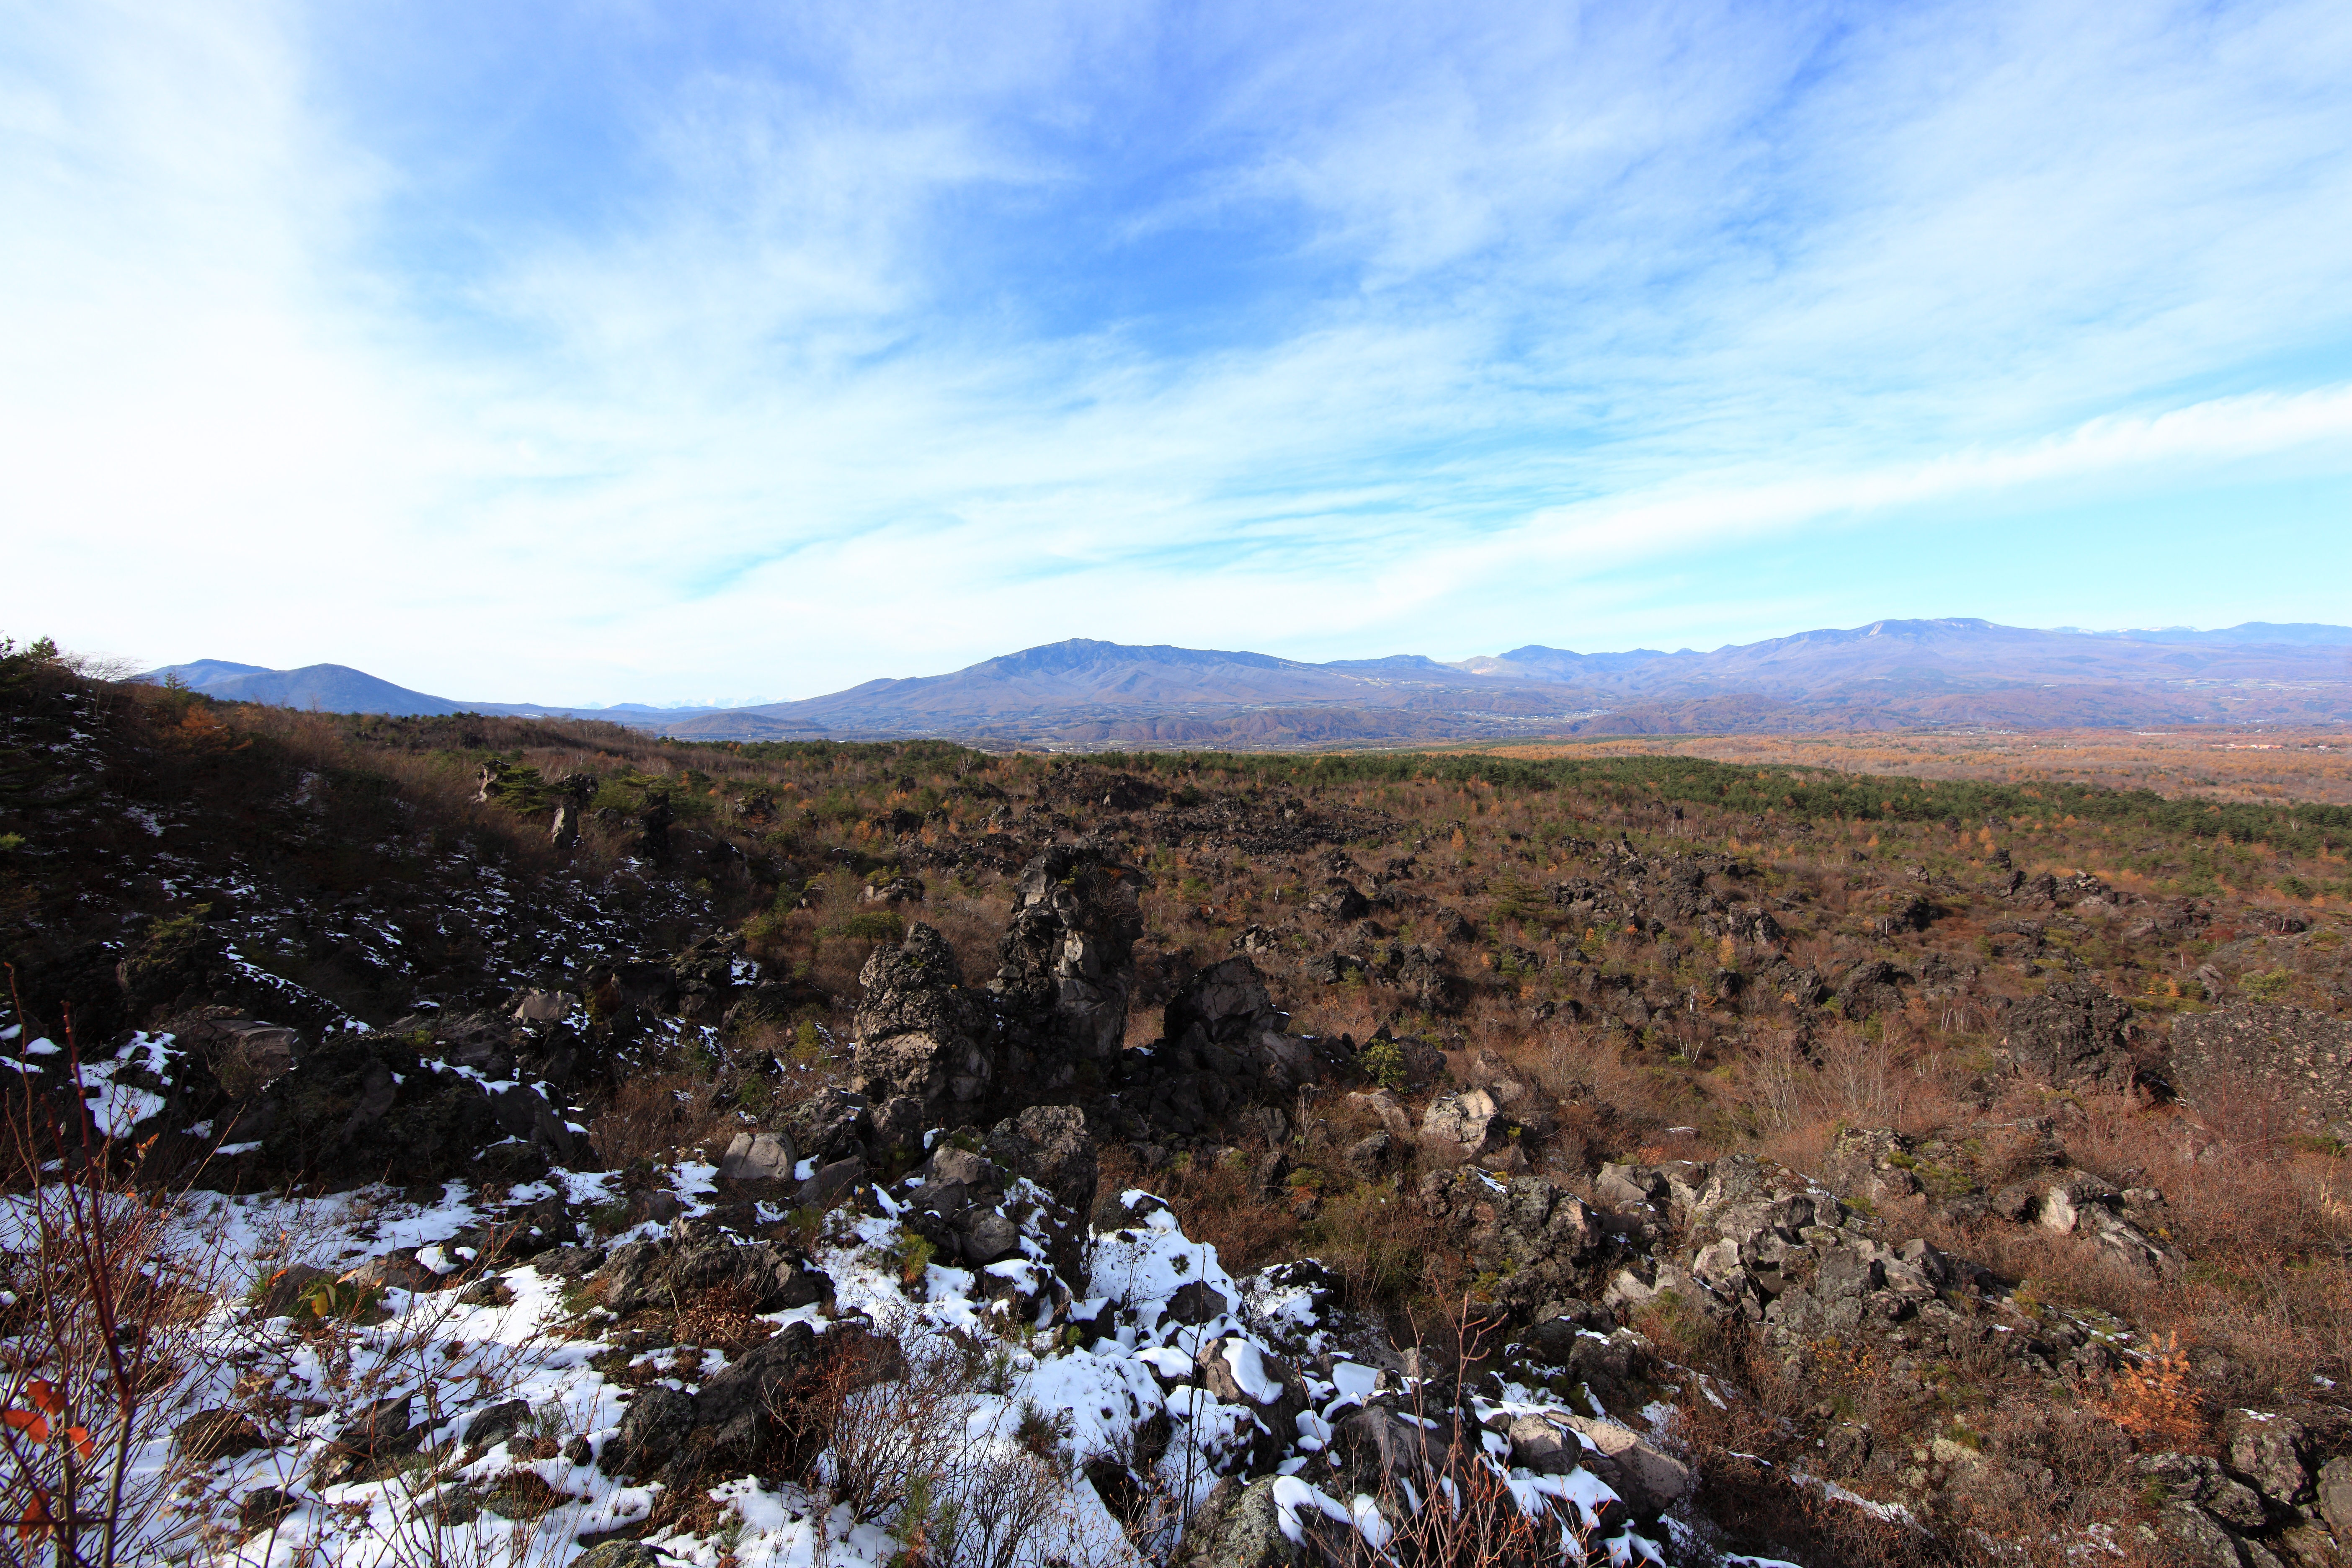
landscape, rock, wilderness, walking, mountain, snow, trail, hill, adventure, view, mountain range, high, ridge, summit, geology, plateau, 5d, hires, fell, loch, markii, ecosystem, hi, res, resolution, tundra, landform, geographical feature, mountainous landforms